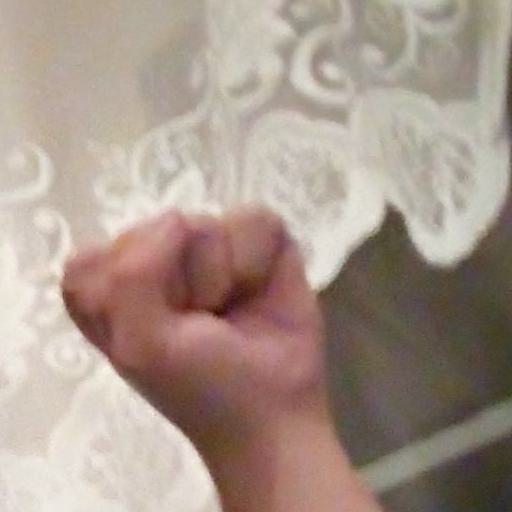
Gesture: fist